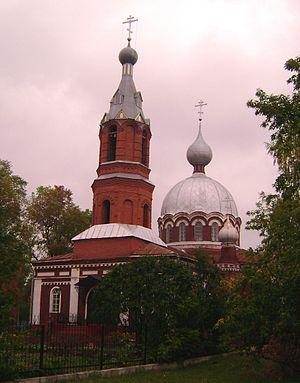
Eglise de la Protection de la Mère de Dieu dans Krasnogorskoye (Svyatogorskoye) village, Oudmourtie